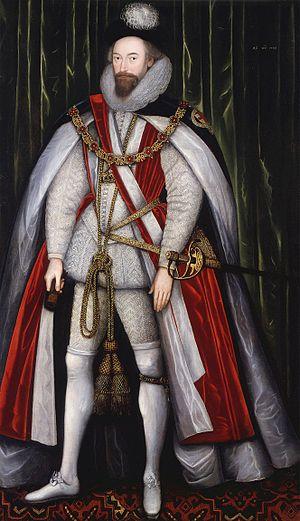
Lord Thomas Howard, 1ᵉʳ comte de Suffolk, aussi baron Howard de Walden, chevalier de la Jarretière, amiral et homme d'État, fut proche conseiller du roi Jacques, lord-chambellan puis lord-trésorier de la couronne d'Angleterre.